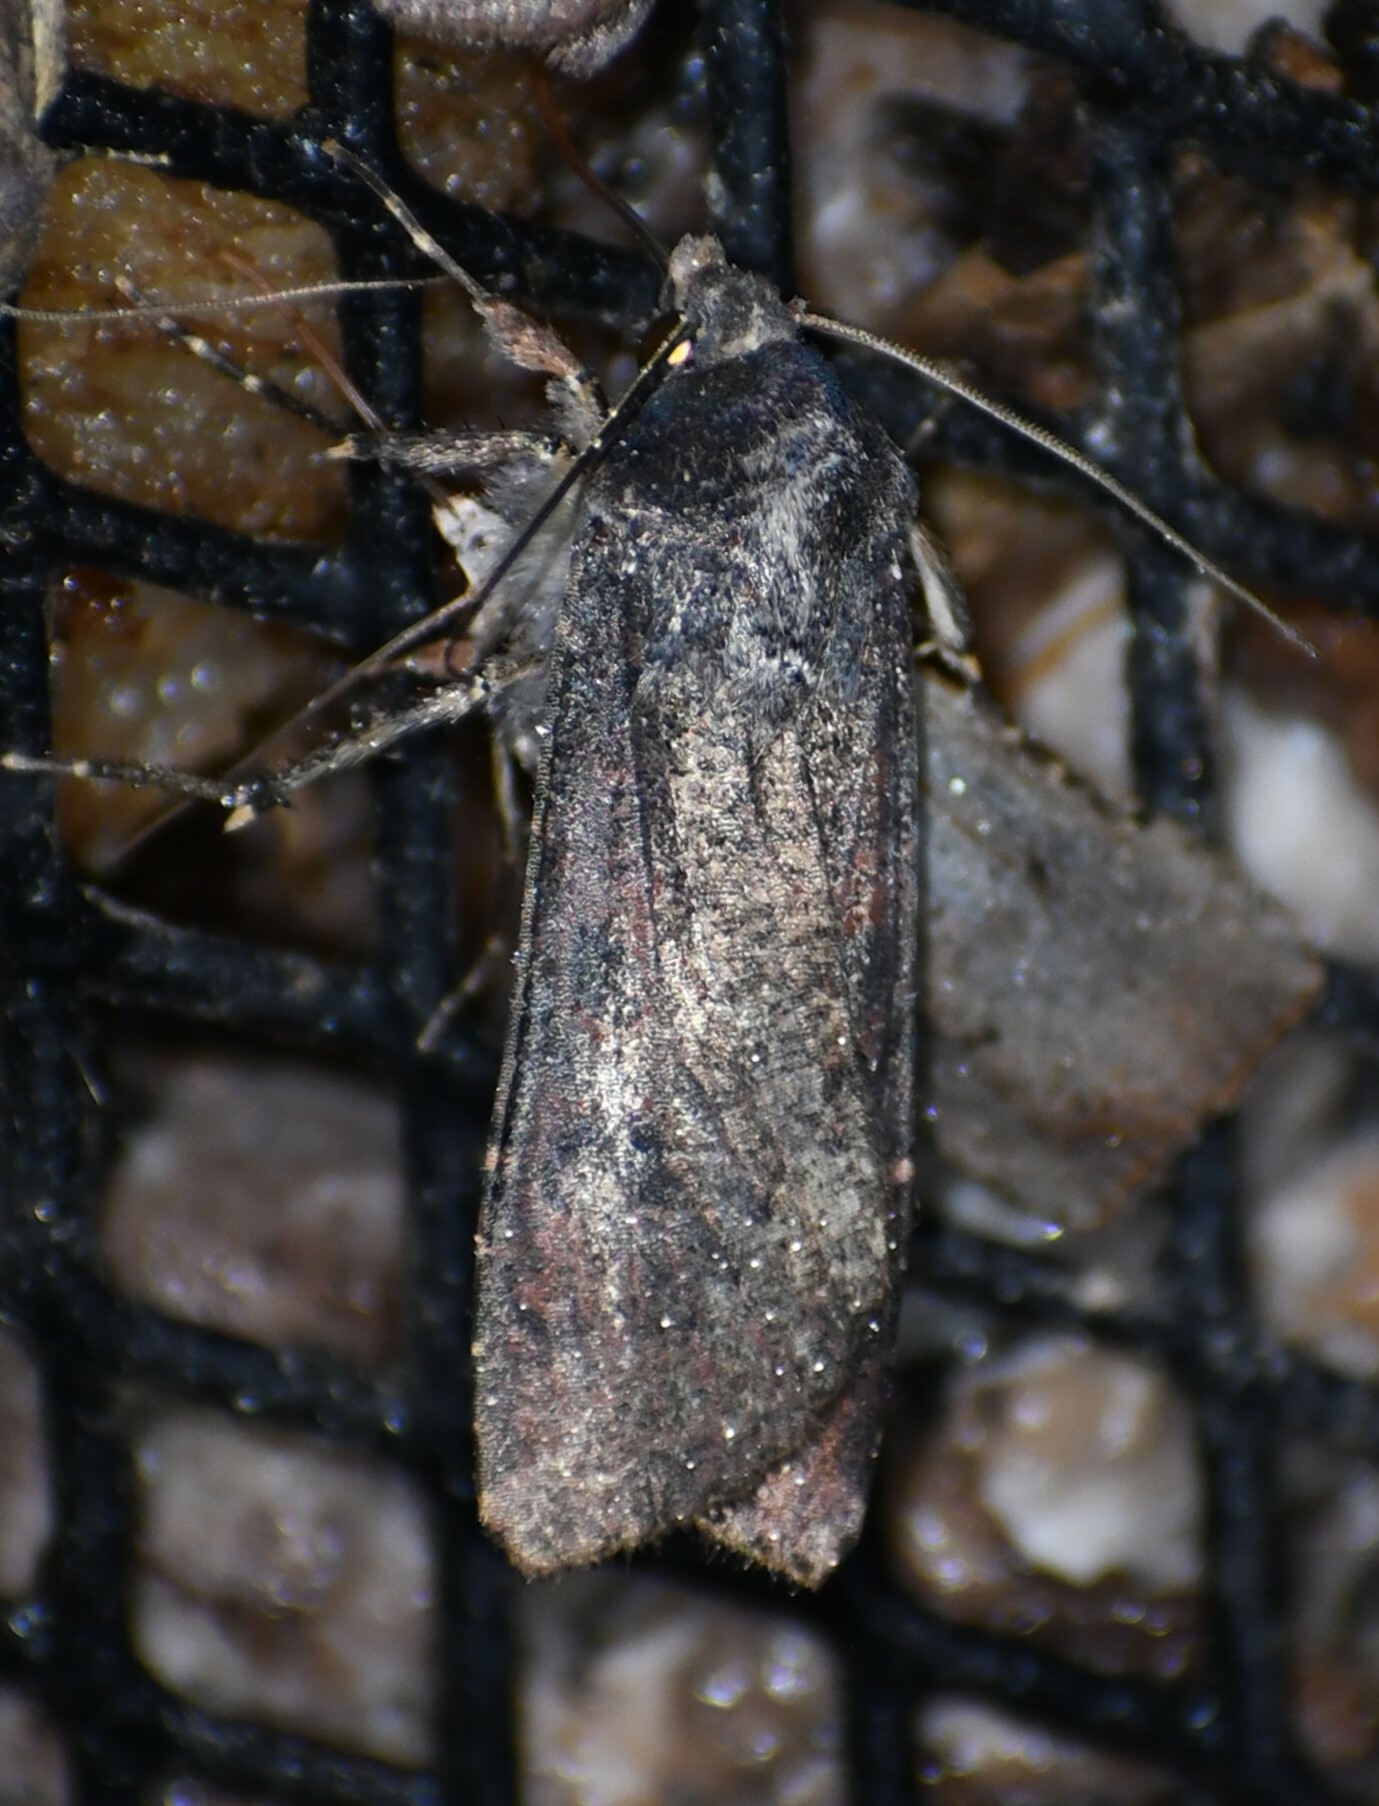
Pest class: cutworms